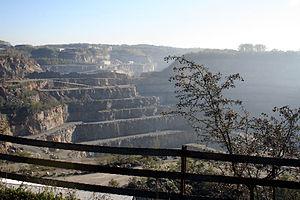
Lessines (Belgique), Chemin de Mons à Gand - Les Carrières Unies de Porphyre.
Lessines est une ville francophone de Belgique située sur la rivière Dendre en Région wallonne dans la province de Hainaut.